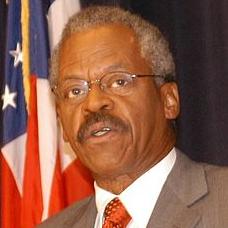
Age: 63